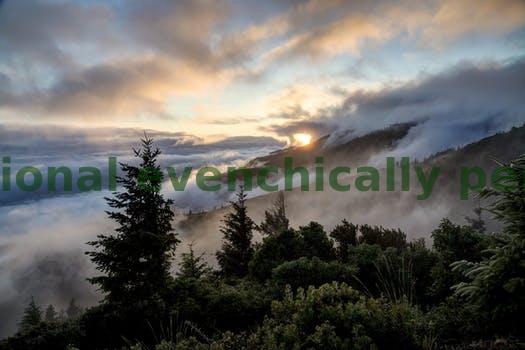
Label: Watermark